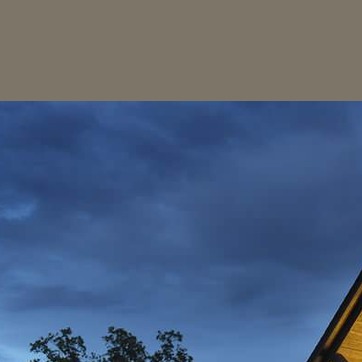
Material: sky